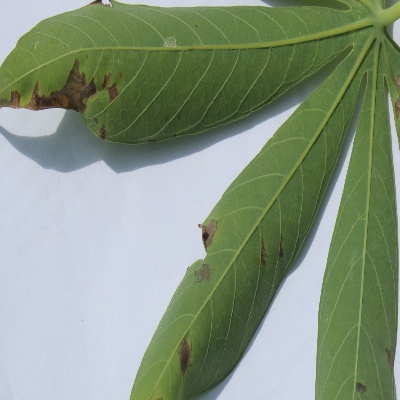
Crop: Cassava
Condition: bacterial blight